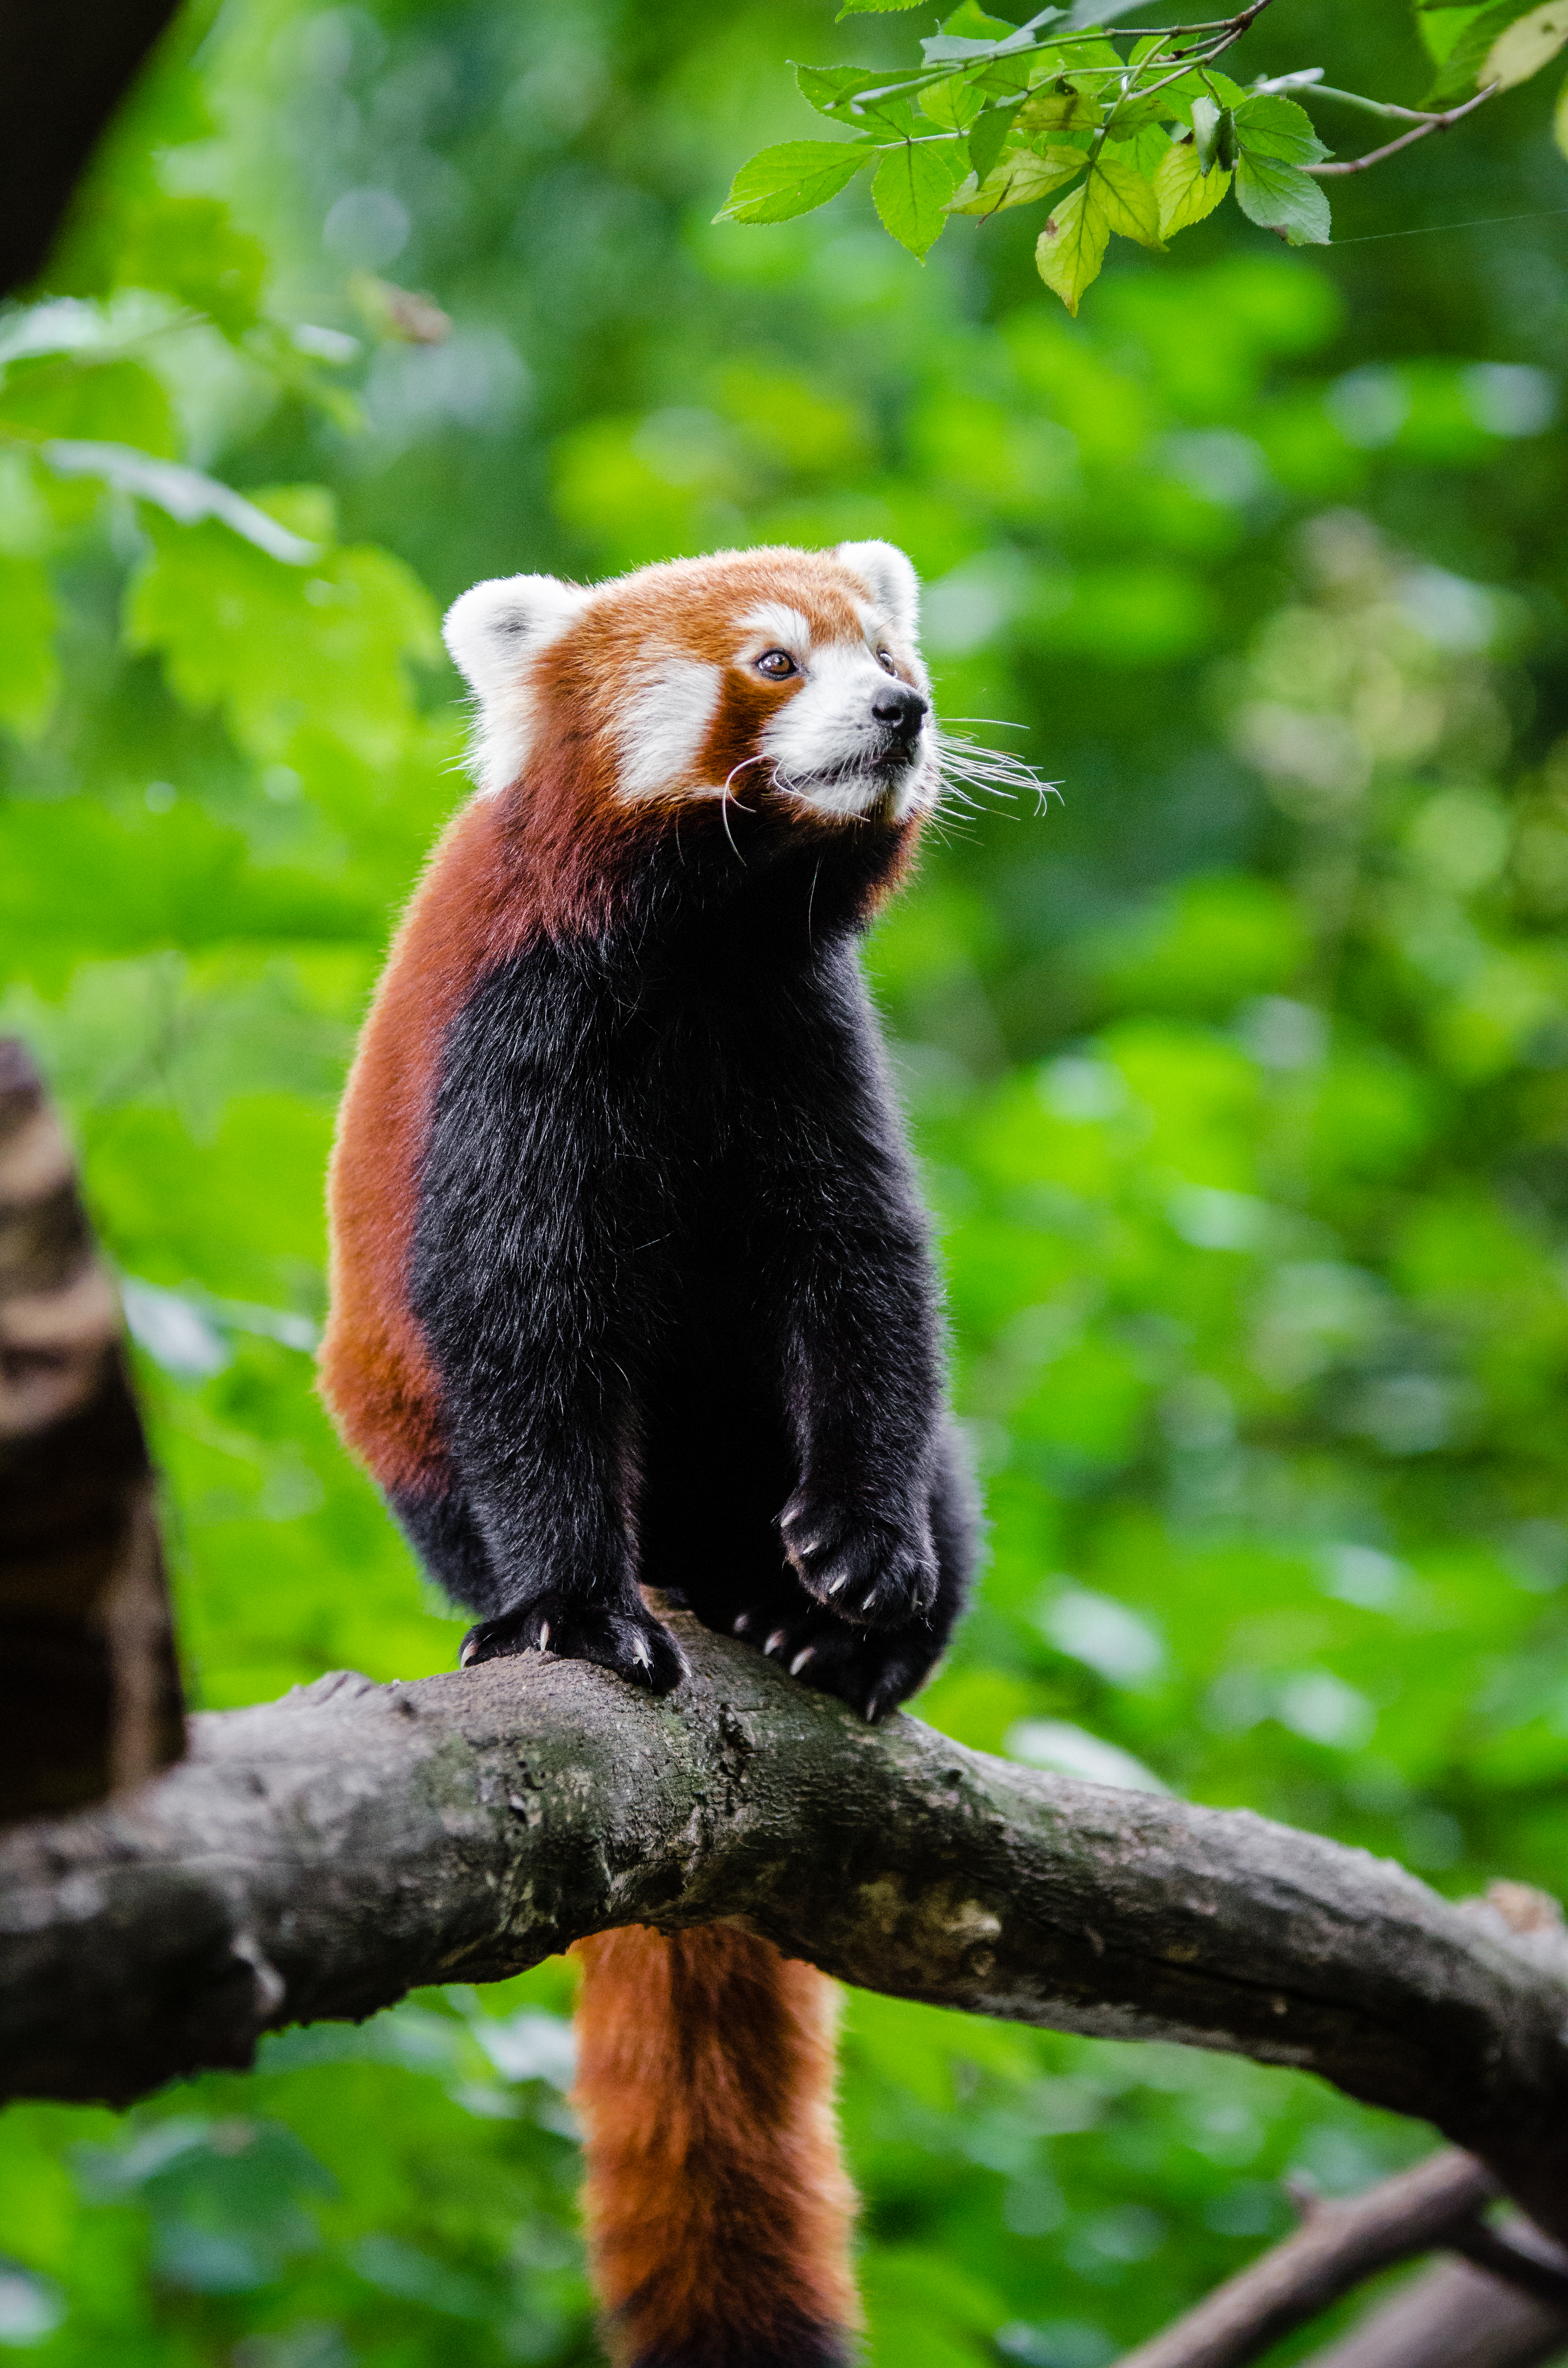
bokeh, animal, wildlife, zoo, red, mammal, fauna, primate, red panda, panda, endangered, vertebrate, germany, new world monkey